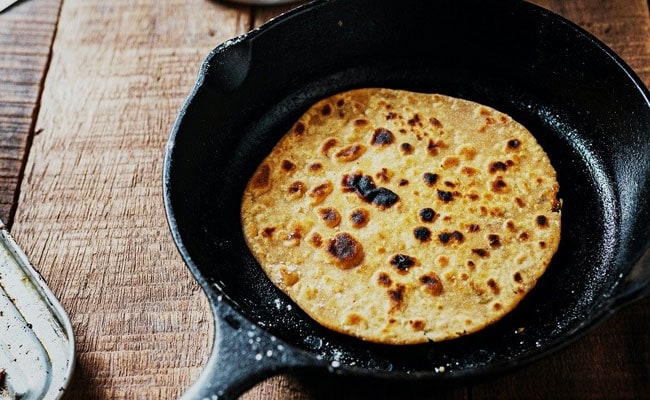
Dish: chapati